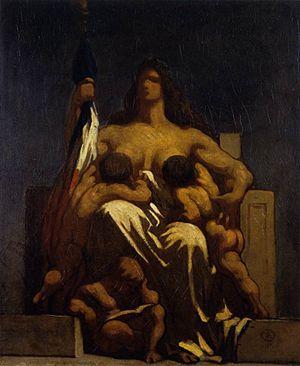
La république désigne un mode de gouvernement dans lequel le pouvoir est exercé par des personnes élues. Une république est typiquement antonyme d'une monarchie héréditaire, mais n'est pas toujours synonyme de démocratie.